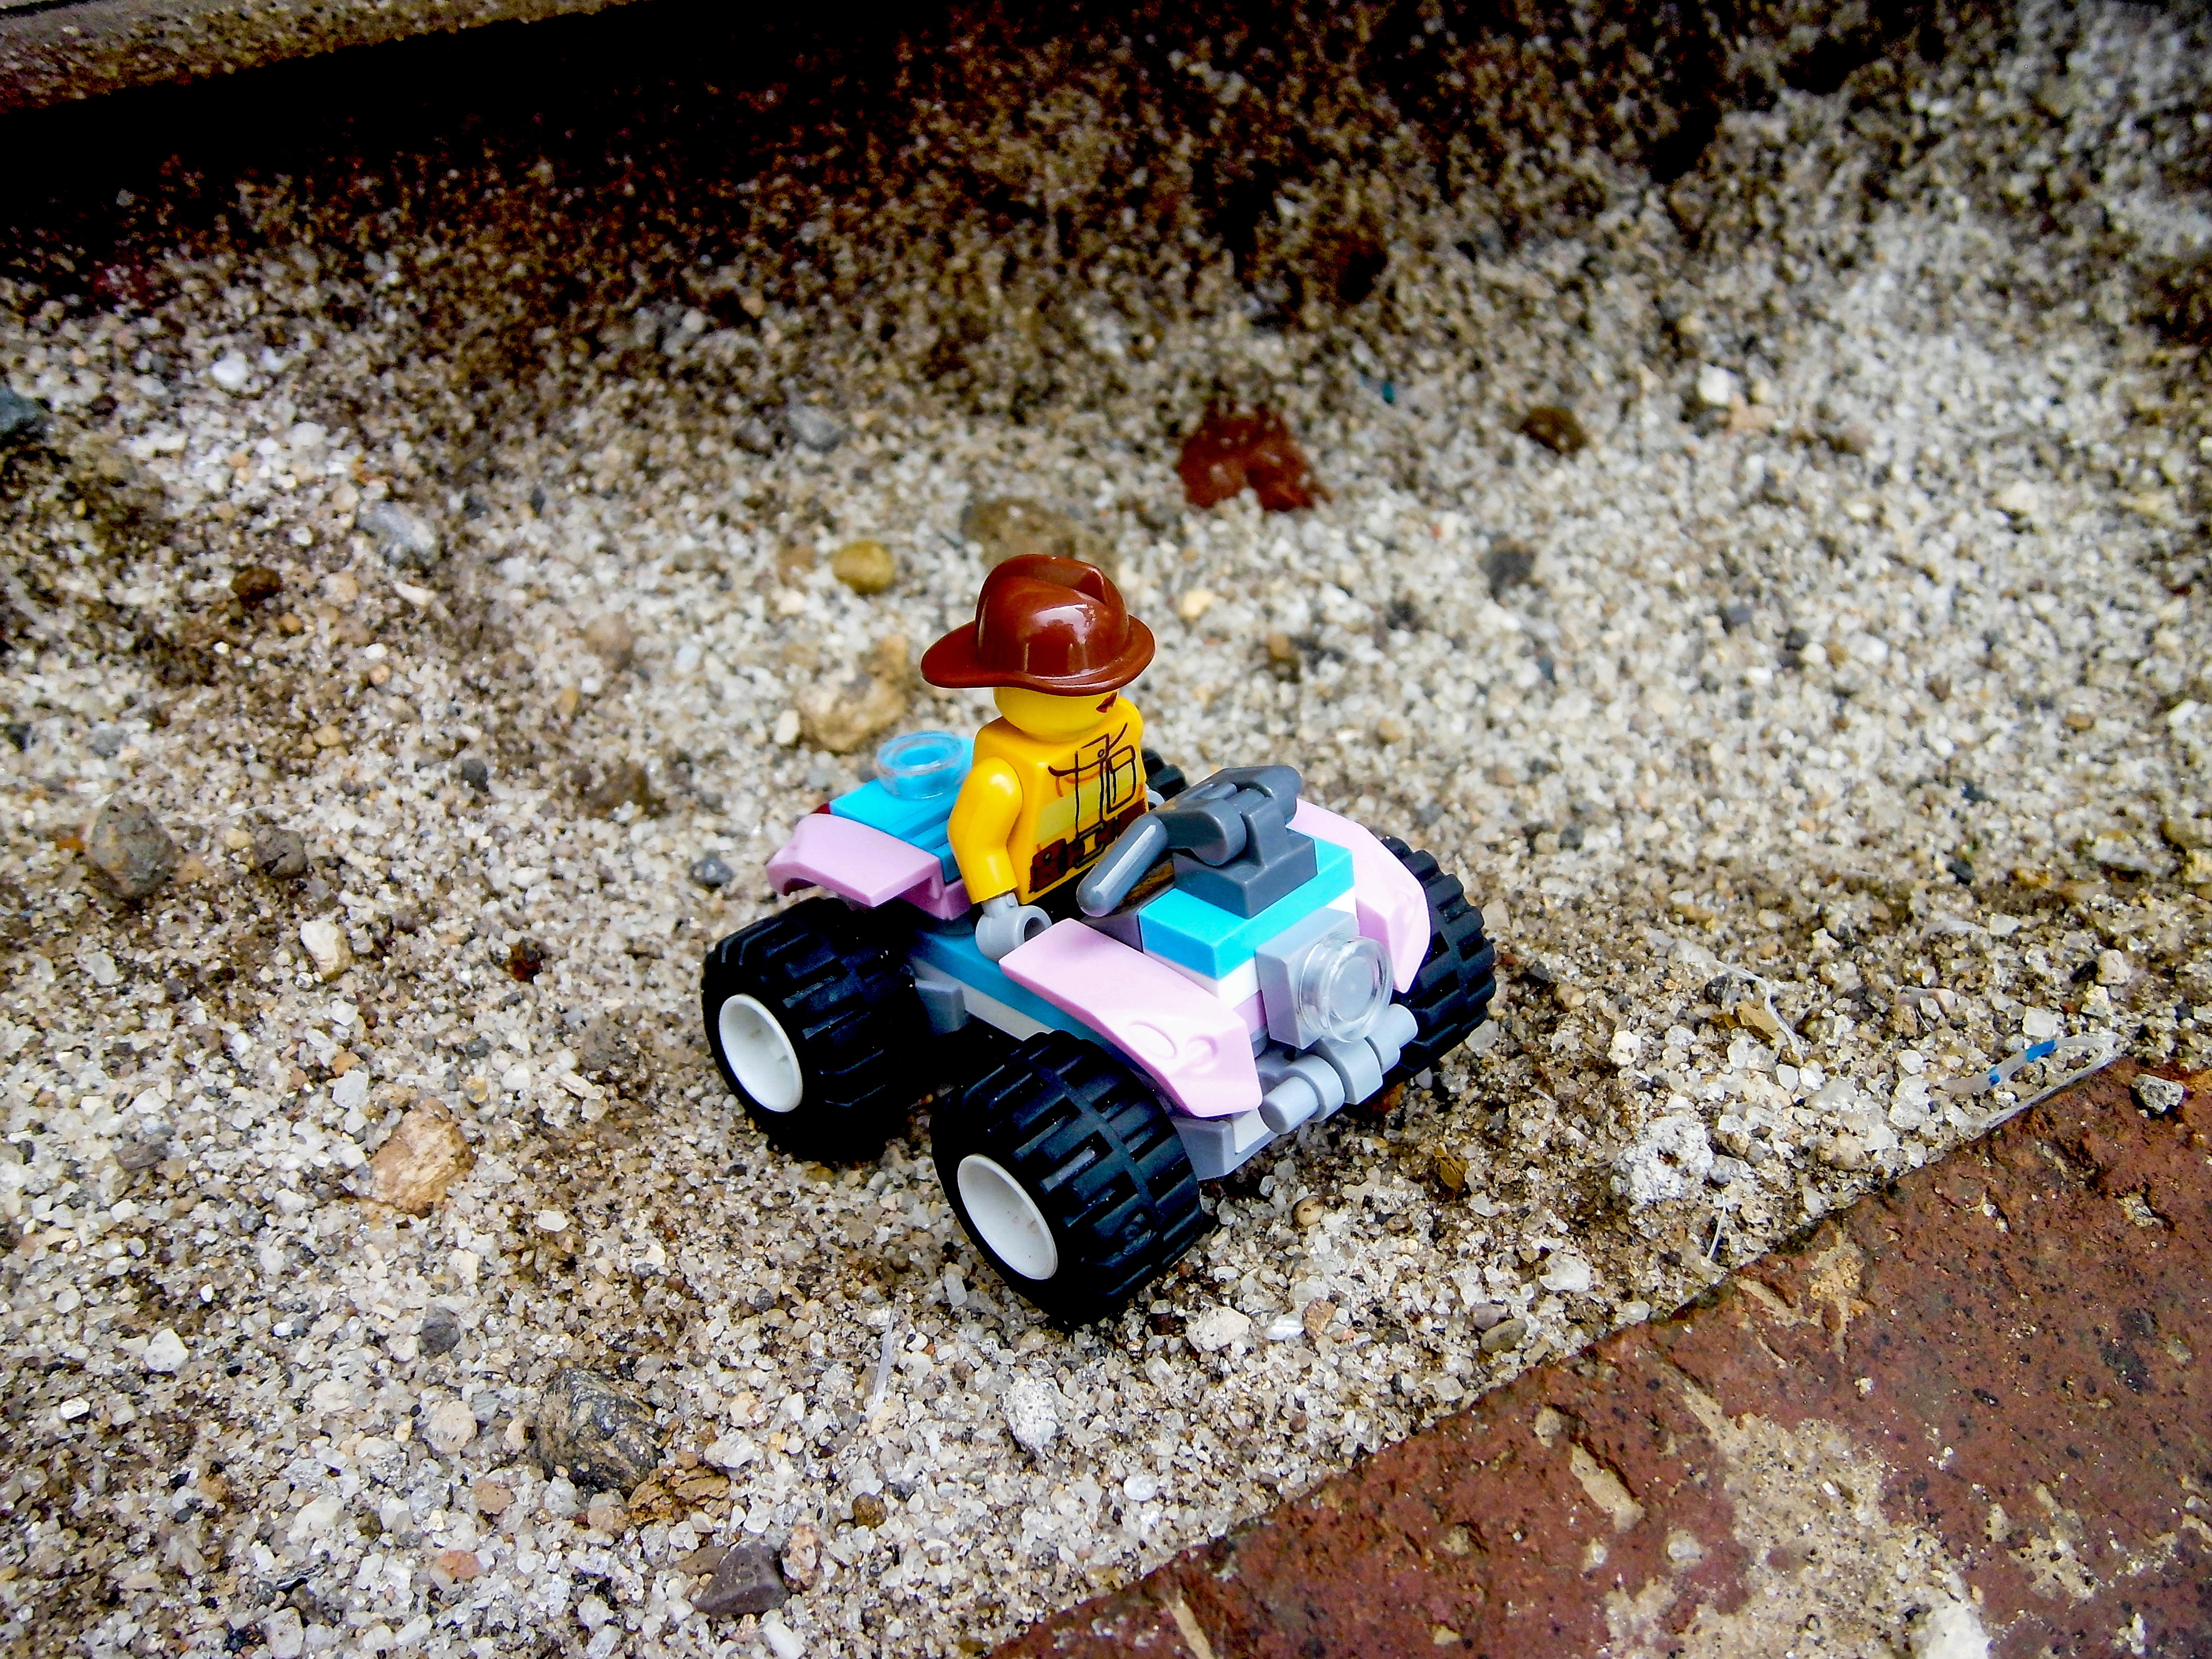
color